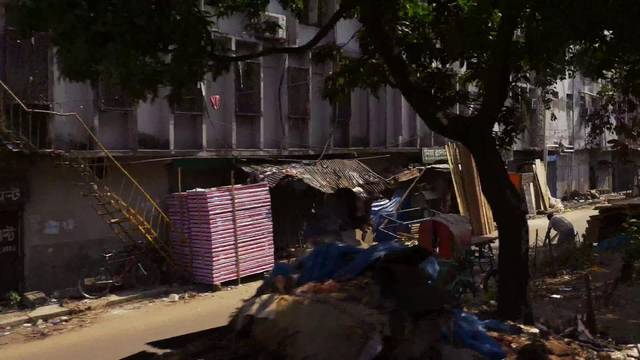
Region: Bangladesh
Coordinates: 23.815, 90.41